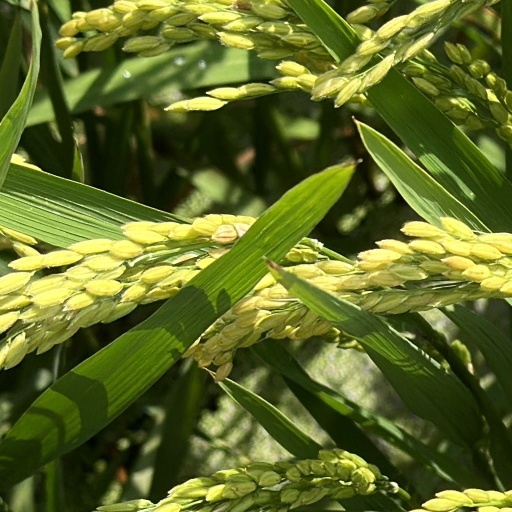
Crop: rice